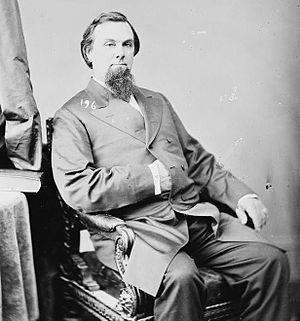
Le treizième district congressionnel de l'Illinois est l'un des dix-huit districts congressionnel américains que compte l'État de l'Illinois.